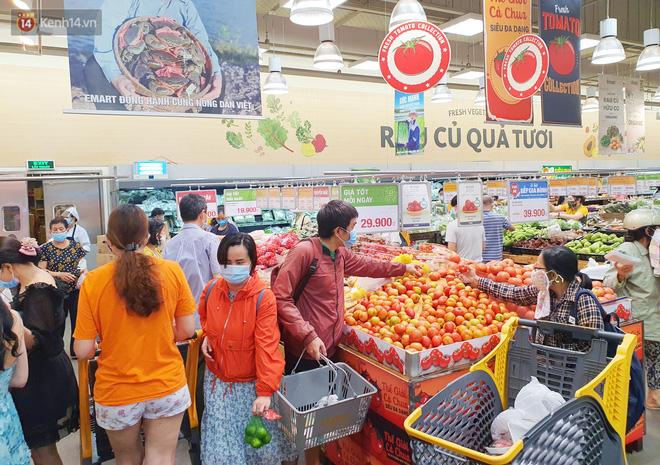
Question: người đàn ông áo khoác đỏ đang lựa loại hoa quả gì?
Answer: cà chua